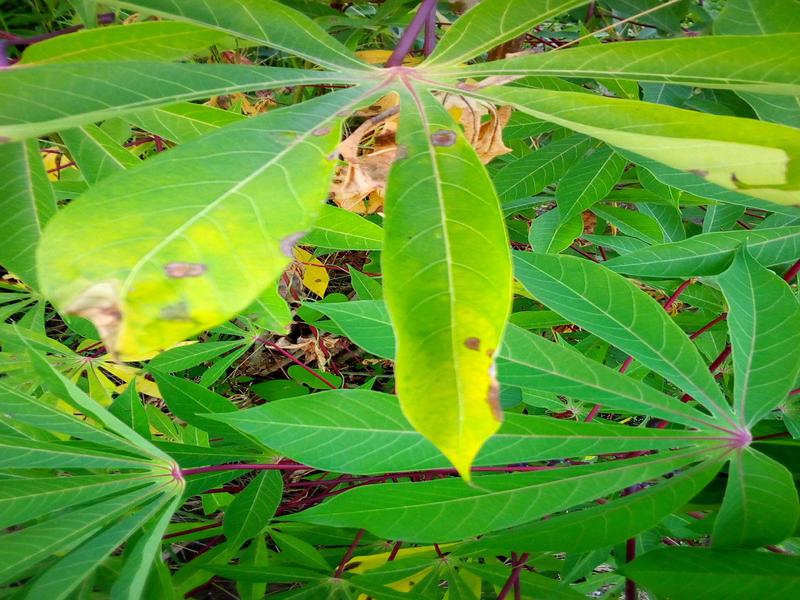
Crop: cassava
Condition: bacterial_blight